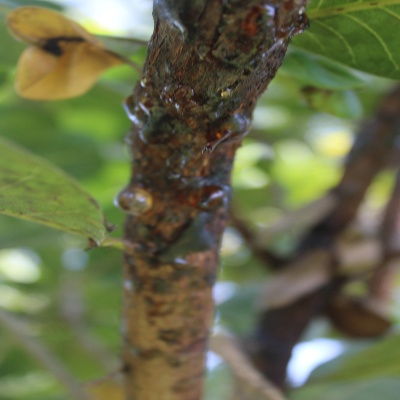
Crop: Cashew
Condition: gumosis